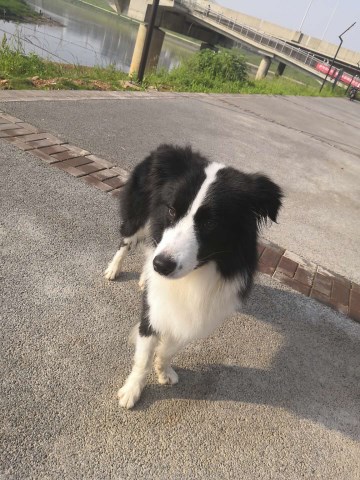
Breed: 2594-n000109-Border_collie